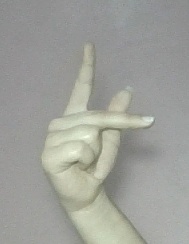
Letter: dha